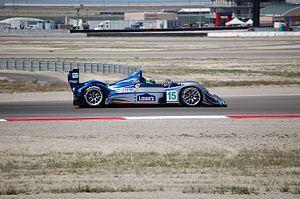
Adrián Fernández est un pilote automobile mexicain. Après avoir longtemps piloté en monoplace dans les championnats CART et IndyCar Series, il a également participé au Championnat du monde d'endurance FIA au sein de l'écurie Aston Martin Racing.